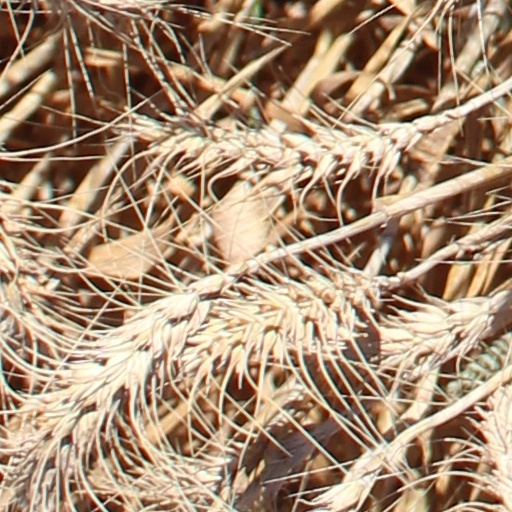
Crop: wheat